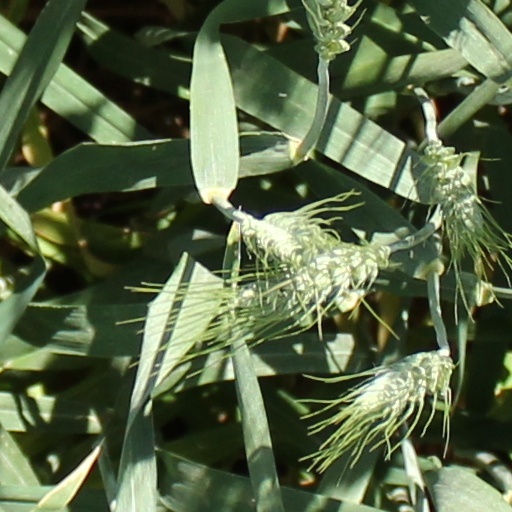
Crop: wheat